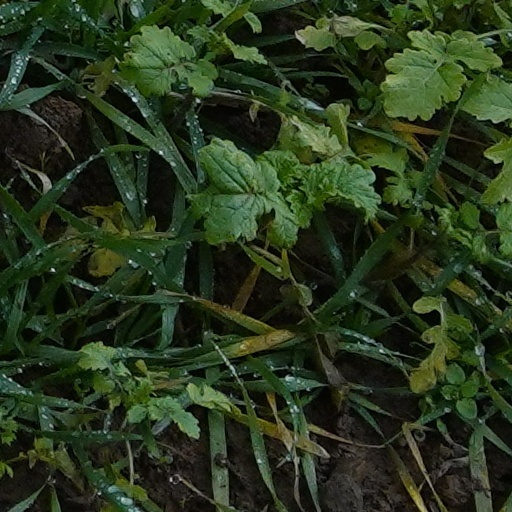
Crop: wheat